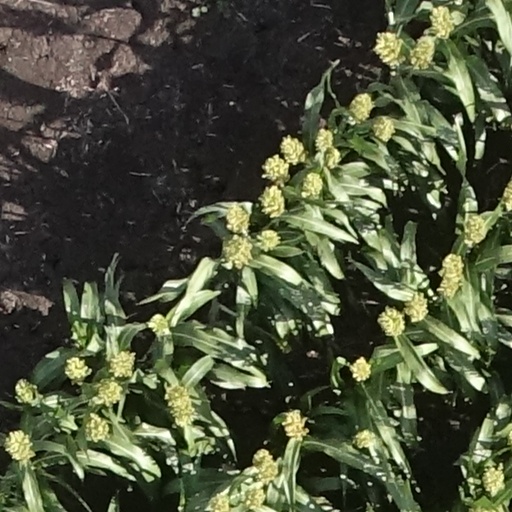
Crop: sorghum